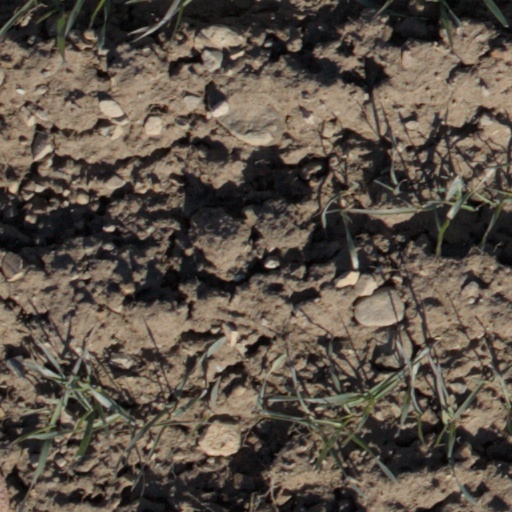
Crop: wheat